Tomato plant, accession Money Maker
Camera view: tilt-top (135 deg); turntable rotation: 300 degrees
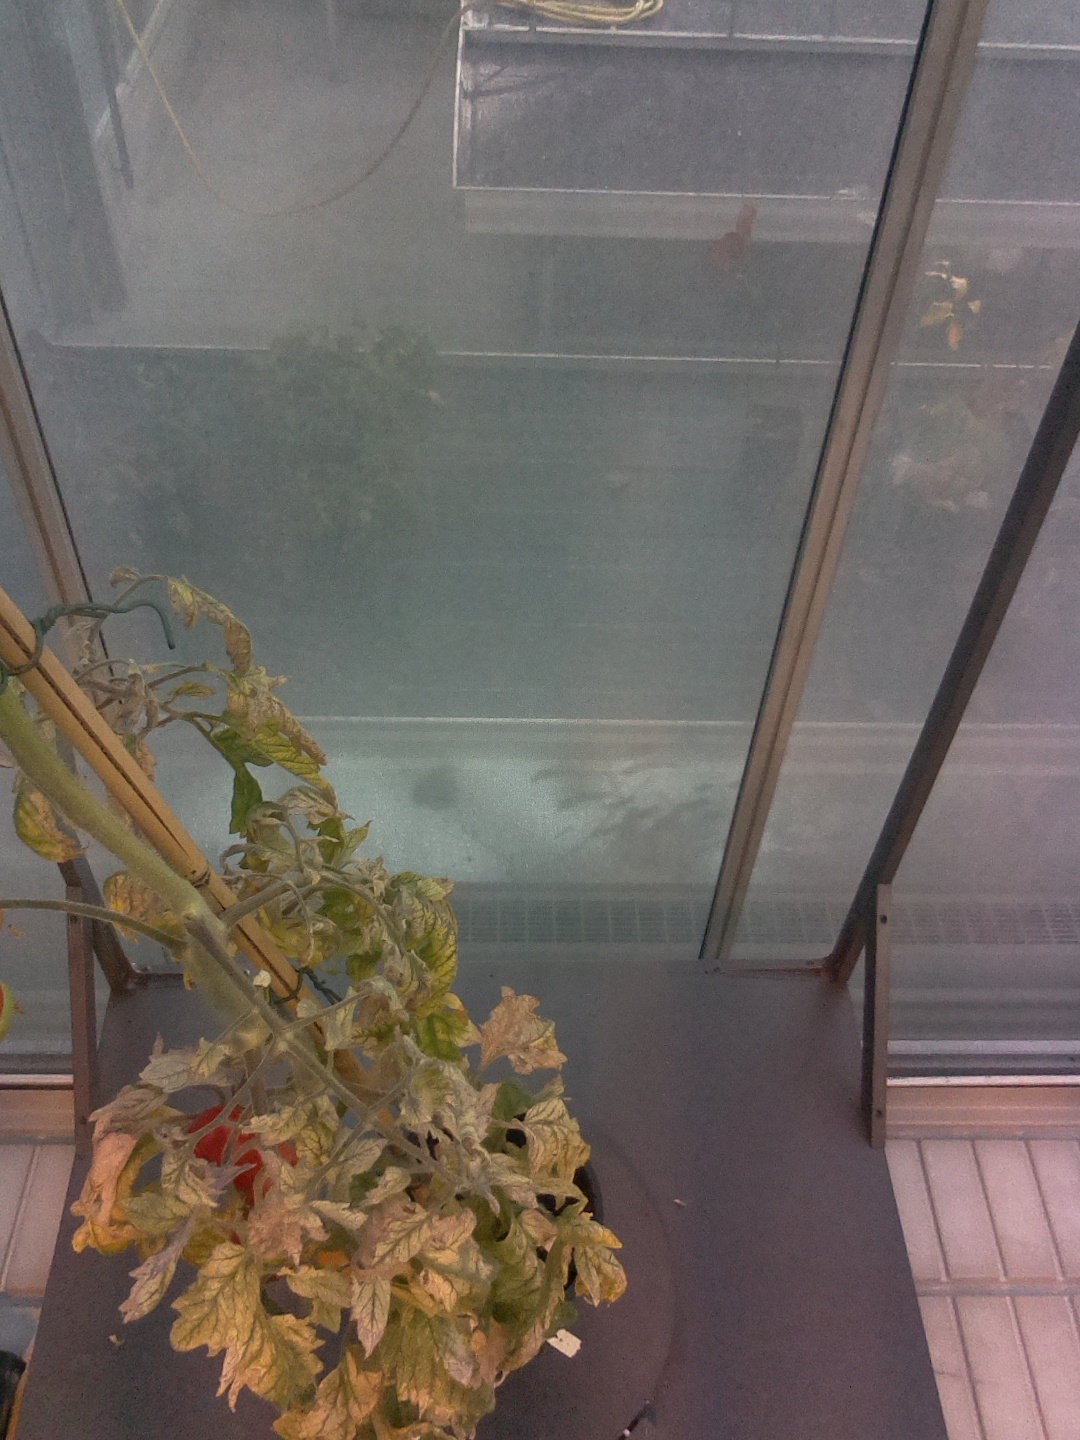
BBCH growth stage 88: 80%-90% of fruits show typical fully ripe color